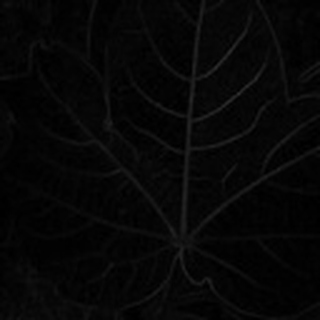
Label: healthy_cotton